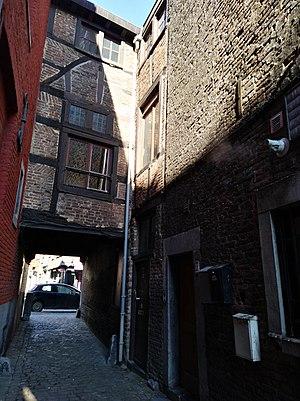
Rue du Mont-de-Piété, Liège
La rue du Mont-de-Piété est une rue ancienne et pittoresque du centre de la ville de Liège qui relie Féronstrée au quai de Maastricht.